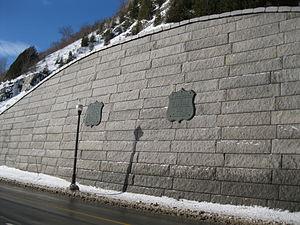
Plaques où est rappelé la bataille de Québec (1775), sur un mur le long du boulevard Champlain, dans la Basse-Ville du Vieux-Québec. Dans la version en français on peut y lire